Choctaw Stadium

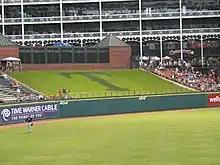
Greene's Hill in the ballpark's center field in 2006

The stadium was designed by the Driehaus Prize winner and New Classical architect David M. Schwarz of Washington, D.C. The Rangers chose to build a retro-style ballpark (Retro-classic, or Retro-modern), incorporating many features of baseball's Jewel Box parks. A roofed home run porch in right field is reminiscent of Tiger Stadium, while the white steel frieze that surrounds the upper deck was copied from the pre-1973 Yankee Stadium. The out-of-town scoreboard (removed in 2009 and replaced with a state-of-the-art video board) was built into the left-field wall—a nod to Fenway Park. The numerous nooks and crannies in the outfield fence are a reminder of Ebbets Field. The arched windows are a reminder of Comiskey Park.